Yialousa

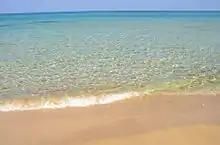
Municipal beach in Yialousa

In 1960, Yialousa had 2,538 inhabitants, only one of whom was a Turkish Cypriot, the rest being Greek Cypriot. By 1973, the population was 2,460, and composed of only Greek Cypriots. When the Turkish and Turkish Cypriot forces reached the town during the Turkish invasion of Cyprus in August 1974, the Greek inhabitants could not move to the south of the island, which was controlled by the Republic of Cyprus. Residents of the village were forcibly evicted by the Turkish army, whilst some left the village gradually because of restrictions on freedom of movement and education, and to reunite with family members who had been taken as prisoners and had ended up in the southern portion of the island after they were returned. In 1976, displaced Turkish Cypriots from the Kokkina exclave (Turkish Erenköy) were resettled in the village, and it was renamed "Yeni Erenköy" ("New Erenköy").